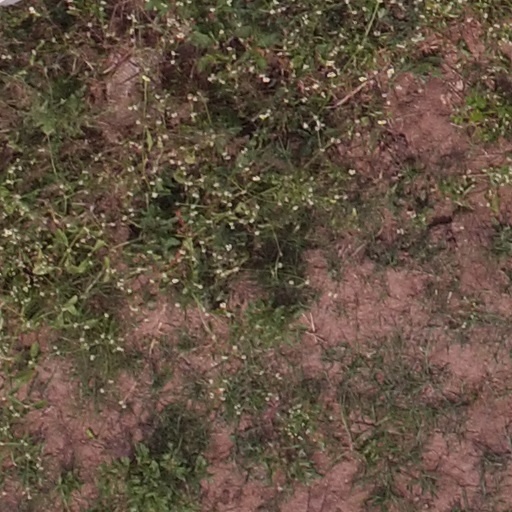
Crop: maize; corn